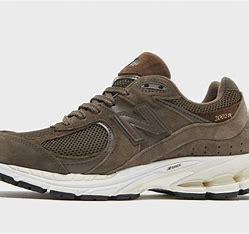
Brand: New
Model: Balance 2002R